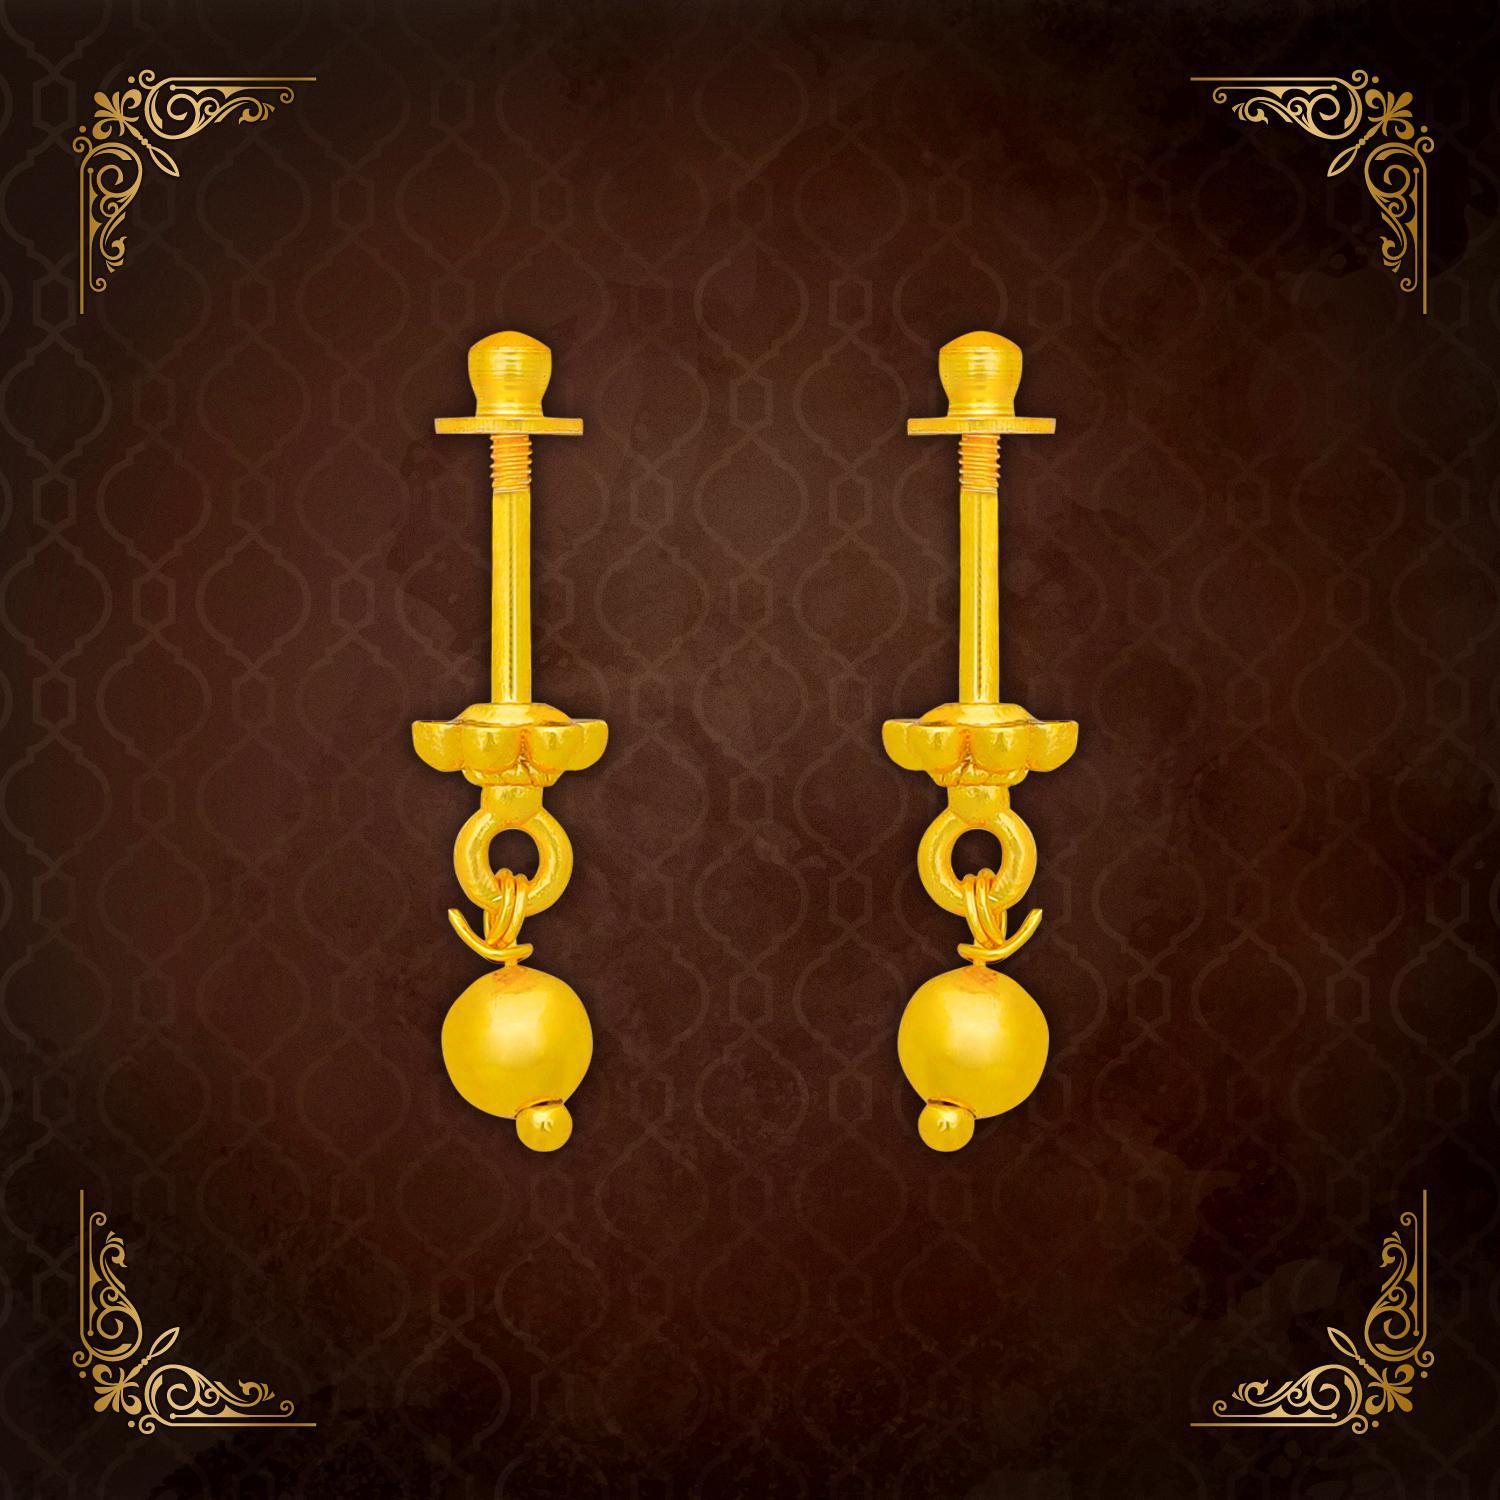
arch fashion Traditional Gold Platted Maharashtrian Bugadi Earrings Collection ERG2078
Type: Earrings
Brand: arch fashion
Price: Rs. 197
arch fashion New 1 grm Maharashtrian Style Bugadi Earrings. Thish Earrings you can Wear On Top of Ear And Add Charm In Your Beautiful Personality. Product is Made With Brass And 1grm micron Plated Wich Is non Allergic To your Beautiful Skin. arch fashion New 1 grm Maharashtrian Style Bugadi Earrings. Thish Earrings you can Wear On Top of Ear And Add Charm In Your Beautiful Personality. Product is Made With Brass And 1grm micron Plated Wich Is non Allergic To your Beautiful Skin.